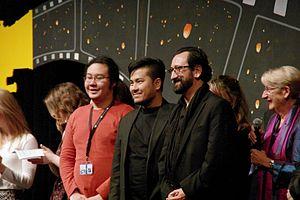
De gauche à droite, Donsaron Kovitvanitcha, Kan Lume et Mevlut Akkaya
Le Festival international des cinémas d'Asie de Vesoul 2016, 22ᵉ édition du festival, s'est déroulé du 3 février 2016 au 10 février 2016.